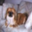
Label: dog